My Dying Bride

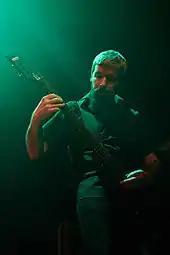
Calvin Robertshaw, 2015

On 18 September 2015, "Feel the Misery" was released, with eight tracks. In March 2017, the band signed with Nuclear Blast Records. The same year, drummer Dan Mullins left the band, and was replaced with Shaun Steels, who had been in the band from 1999 to 2006, and had played on "A Map of All Our Failures" in 2012 as a session member.